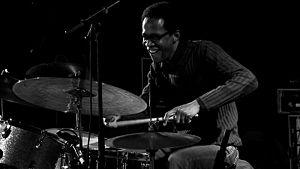
Brian Blade est un batteur de jazz né le 25 juillet 1970 à Shreveport.